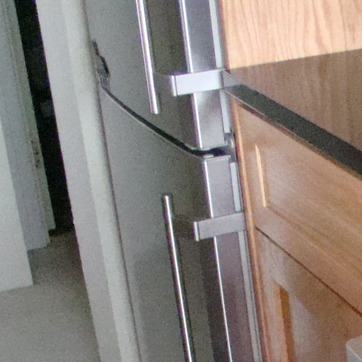
Material: metal